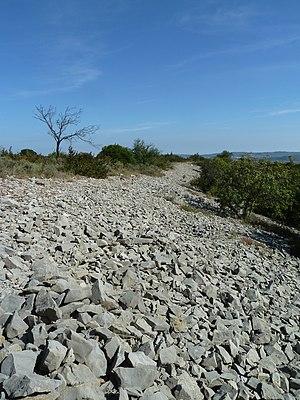
Oppidum de Jastres-Sud, Devois-Communal (Inscrit, 1986)
Lavilledieu est une commune française située dans le département de l'Ardèche en région Auvergne-Rhône-Alpes.
L'oppidum de Jastres-Sud est un oppidum situé à Lavilledieu, en France.
Cet article recense les monuments historiques de l'Ardèche, en France. Pour les monuments historiques de la commune de Bourg-Saint-Andéol, voir la liste détaillée des monuments historiques de Bourg-Saint-Andéol